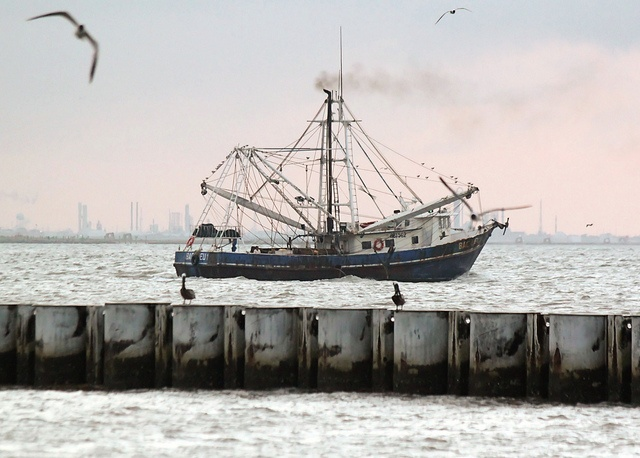
A large boat floating on top of a body of water
a big boat that is in the ocean
A boat that is floating in the water.
A boat that is sitting in the water.
a large boat is out in the water